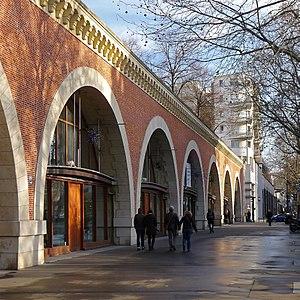
Viaduc des arts sur l'avenue Daumesnil - Paris XII
Le 12ᵉ arrondissement de Paris est l'un des vingt arrondissements de Paris, la capitale française.